JMP (statistical software)

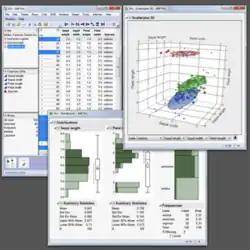
Screenshot of different data displays in JMP

JMP consists of JMP, JMP Pro, JMP Clinical and JMP Live. It formerly included the Graph Builder iPad App. It also formerly provided JMP Genomics, a combined JMP and SAS product, but that product was discontinued, and much of the functionality for genomic data analysis is available in JMP Pro. JMP Clinical was also formerly a combined JMP/SAS software package, but currently is solely a JMP package.